Positivism

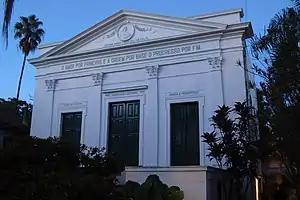
Positivist temple in Porto Alegre, Brazil

Auguste Comte (1798–1857) first described the epistemological perspective of positivism in "The Course in Positive Philosophy", a series of texts published between 1830 and 1842. These texts were followed in 1844 by "A General View of Positivism" (published in French 1848, English in 1865). The first three volumes of the "Course" dealt chiefly with the physical sciences already in existence (mathematics, astronomy, physics, chemistry, biology), whereas the latter two emphasized the inevitable coming of social science. Observing the circular dependence of theory and observation in science, and classifying the sciences in this way, Comte may be regarded as the first philosopher of science in the modern sense of the term. For him, the physical sciences had necessarily to arrive first, before humanity could adequately channel its efforts into the most challenging and complex "Queen science" of human society itself. His "View of Positivism" therefore set out to define the empirical goals of sociological method: